Isaac R. Sherwood

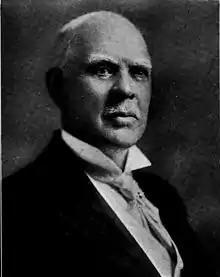

Isaac Ruth Sherwood (August 13, 1835 – October 15, 1925) was an American politician and newspaper editor from Toledo, Ohio, as well as an officer in the Union army during the Civil War. He served nine terms in the United States Congress, and was a noted pacifist during World War I.